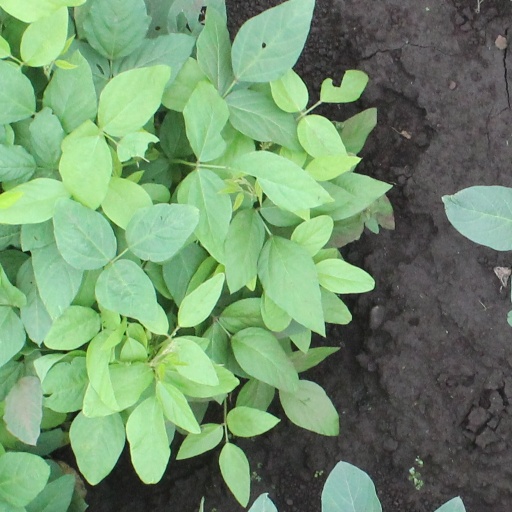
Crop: soybean